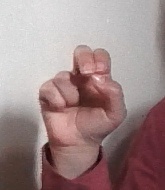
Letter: gaaf